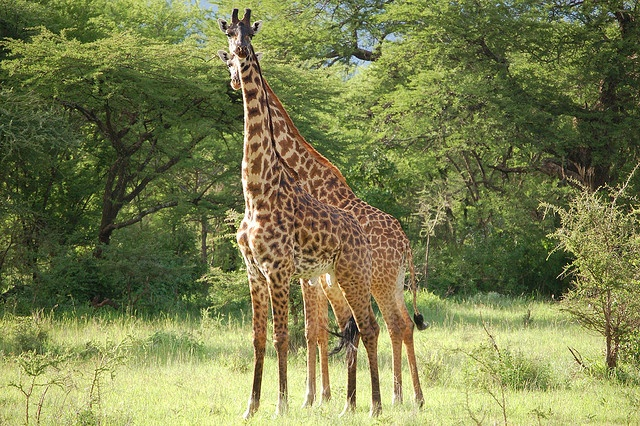
Two giraffes standing with each other in the trees.
Two giraffes standing together in a clearing between trees.
Two giraffes standing together in the grass surrounded by trees
Giraffe standing next to each other on a field in a forest.
Two giraffes standing next to each other in front of trees.